Silvana Lazzarino

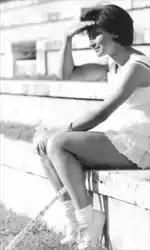

Silvana Lazzarino (19 May 1933) is a former female tennis player from Italy. She reached the semifinals at 1954 French Championships. In doubles, she reached the French semifinals in 1953, 1957 and 1964. Her best results at Wimbledon was reaching the third round in singles in 1960 and the quarterfinals in doubles in 1954 and 1960.